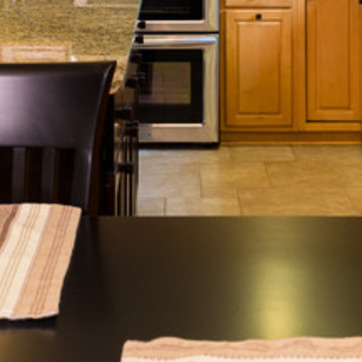
Material: tile